Sophia Louise Little

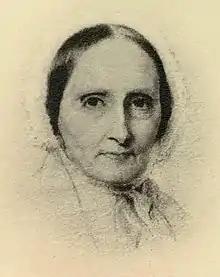

Sophia Louise Little (1799–1893) was an American poet and abolitionist.